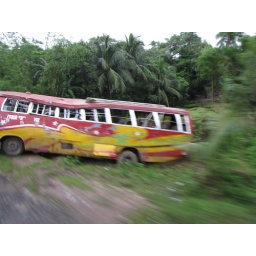
I also saw a bus in a lake, smashed against a wall, and running over a motorcycle